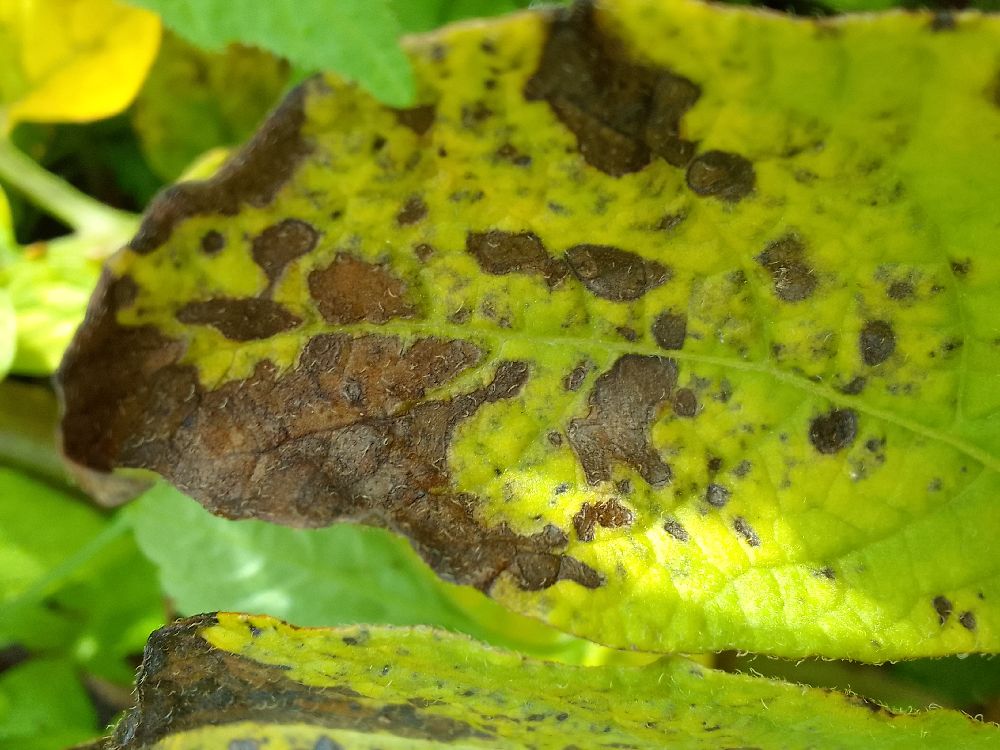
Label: Early blight